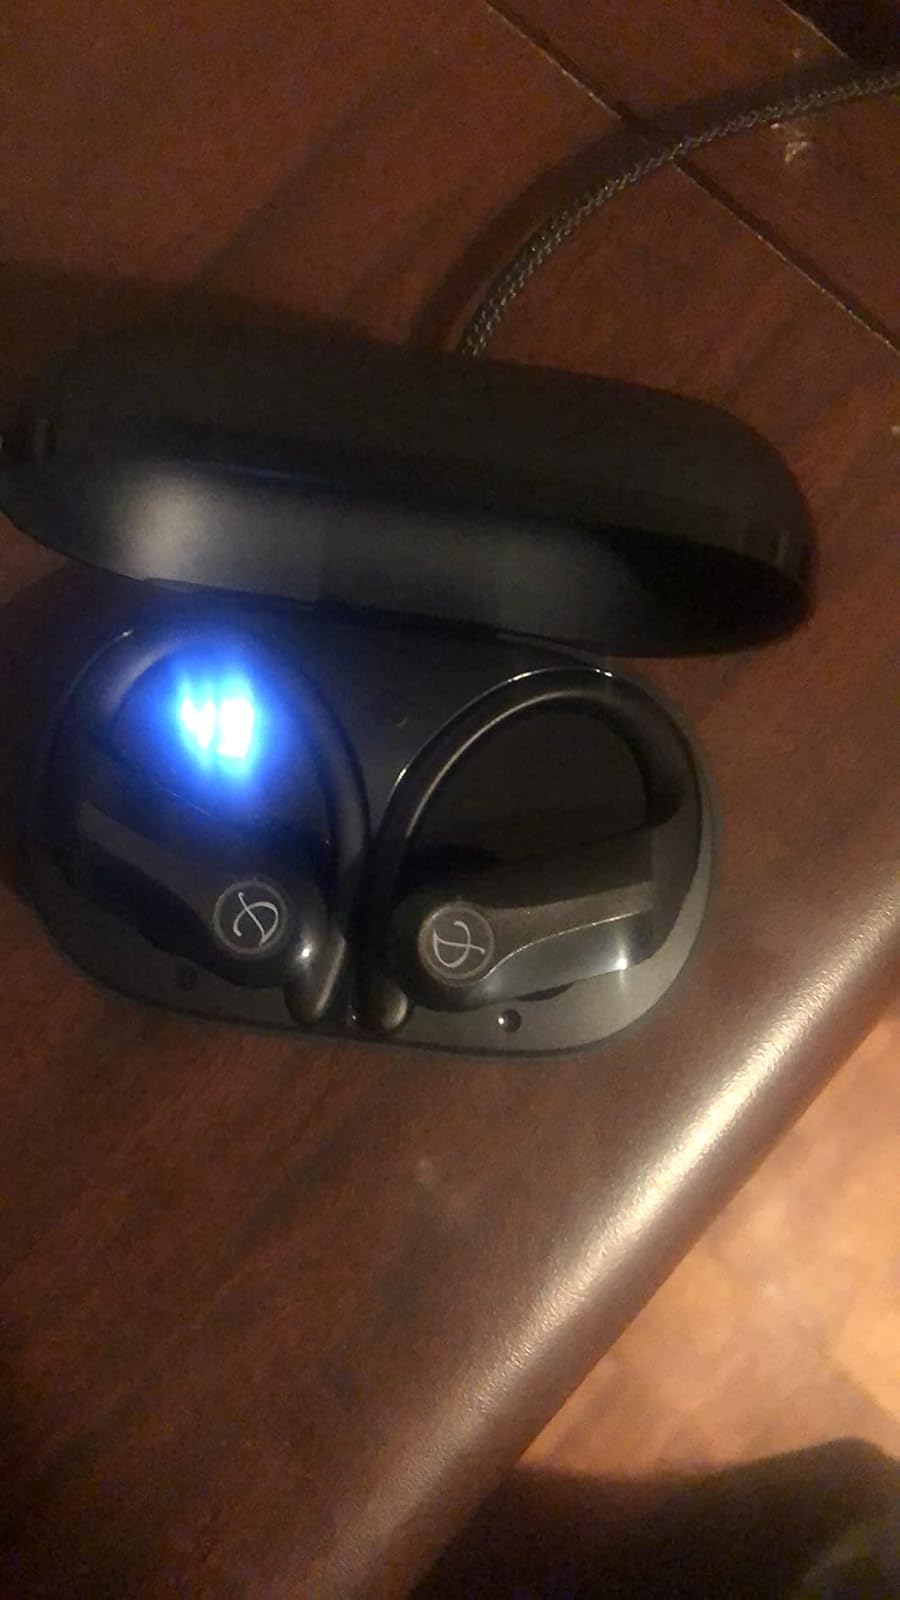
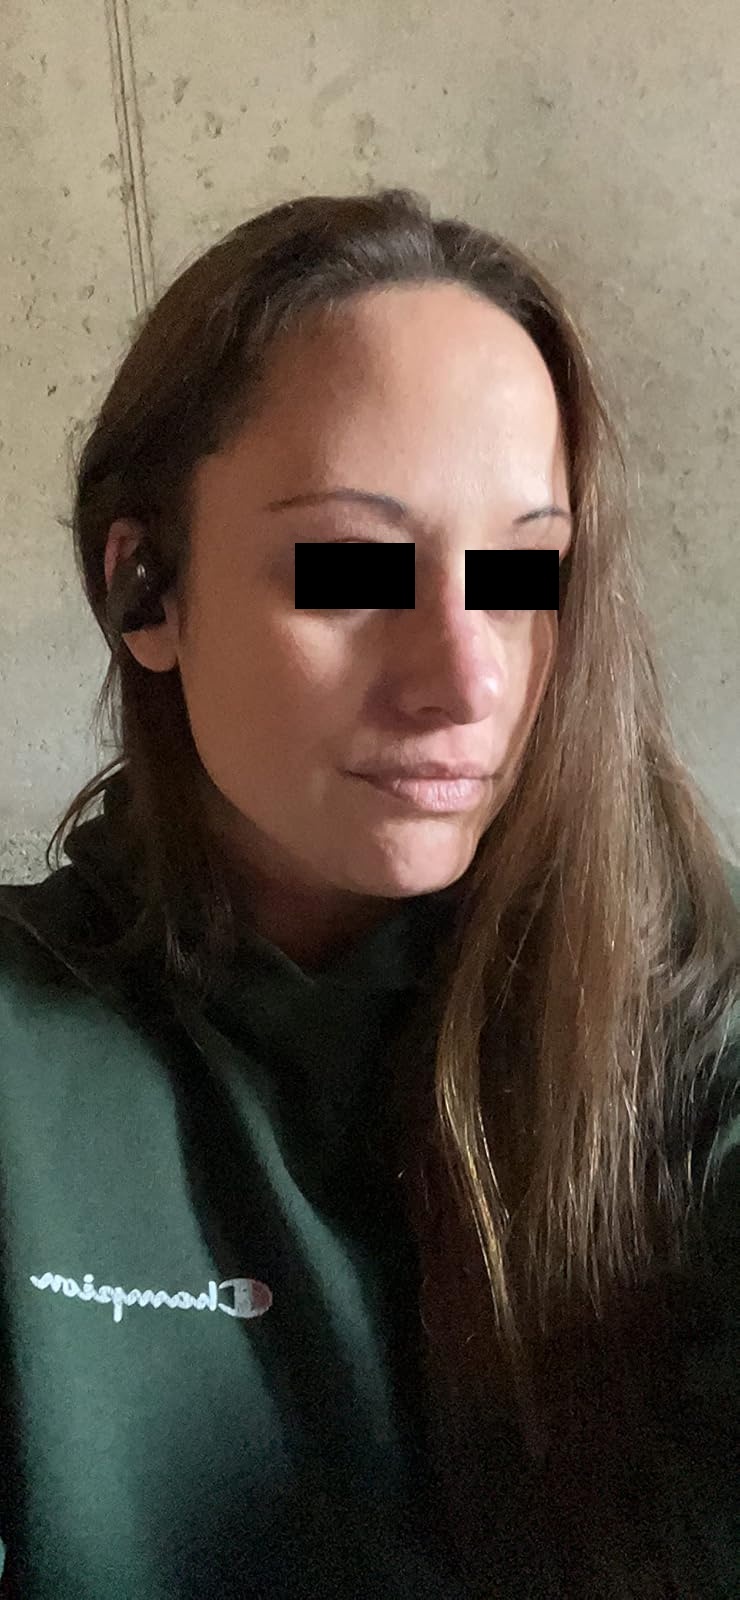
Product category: earbuds
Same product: yes